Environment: lab
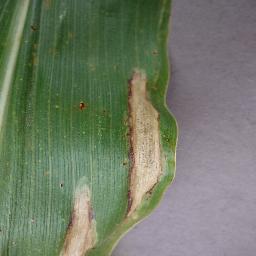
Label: northern_corn_leaf_blight